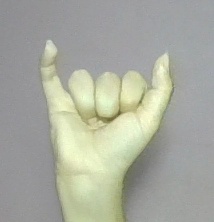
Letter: ya